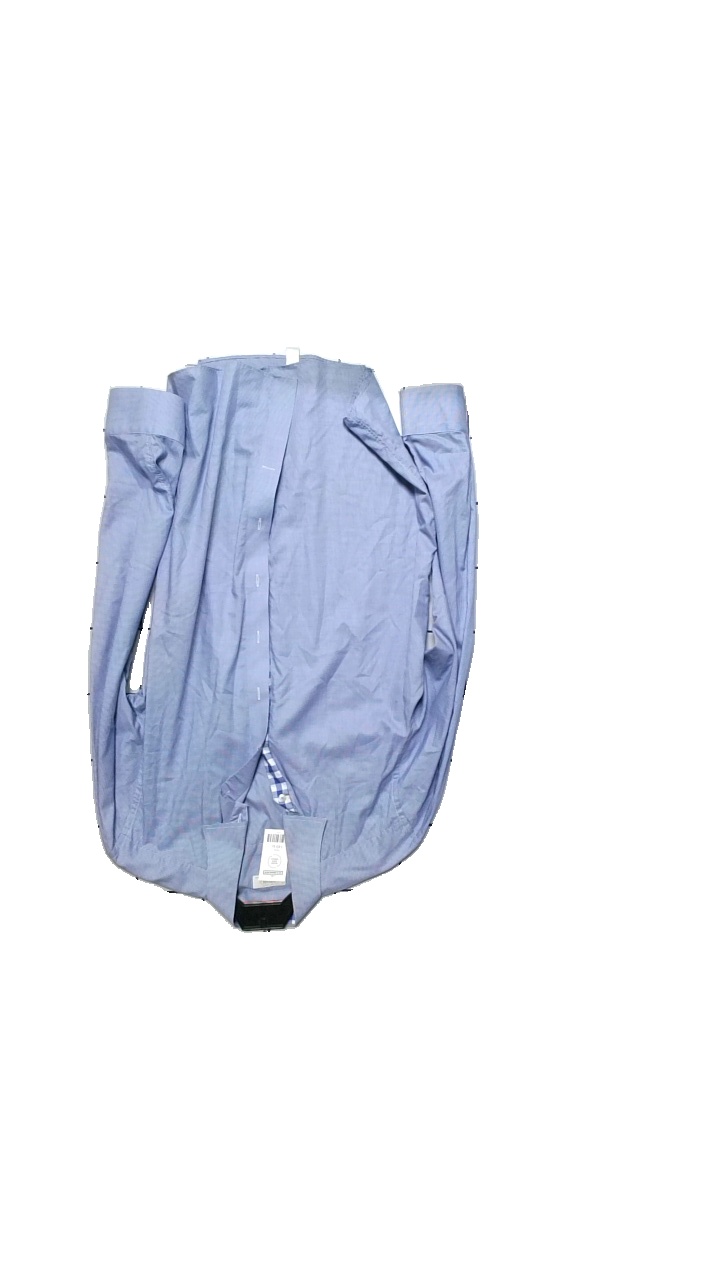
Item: Shirt (Men)
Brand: Eton
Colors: Blue, White
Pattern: Checkered print
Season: Summer
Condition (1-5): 4
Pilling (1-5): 4
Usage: Reuse
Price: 100-150